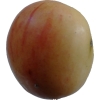
Label: Apple 14